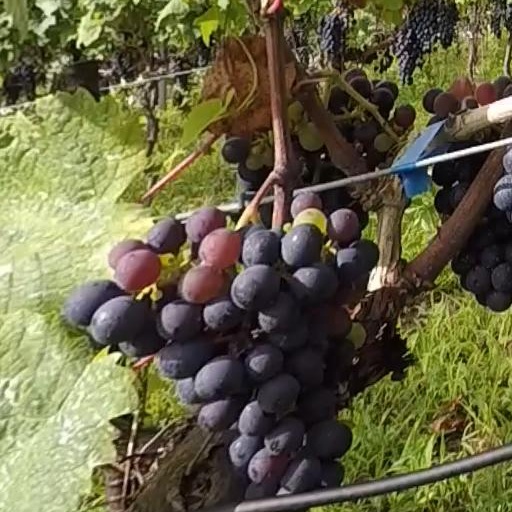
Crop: grape